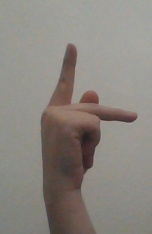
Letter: dha